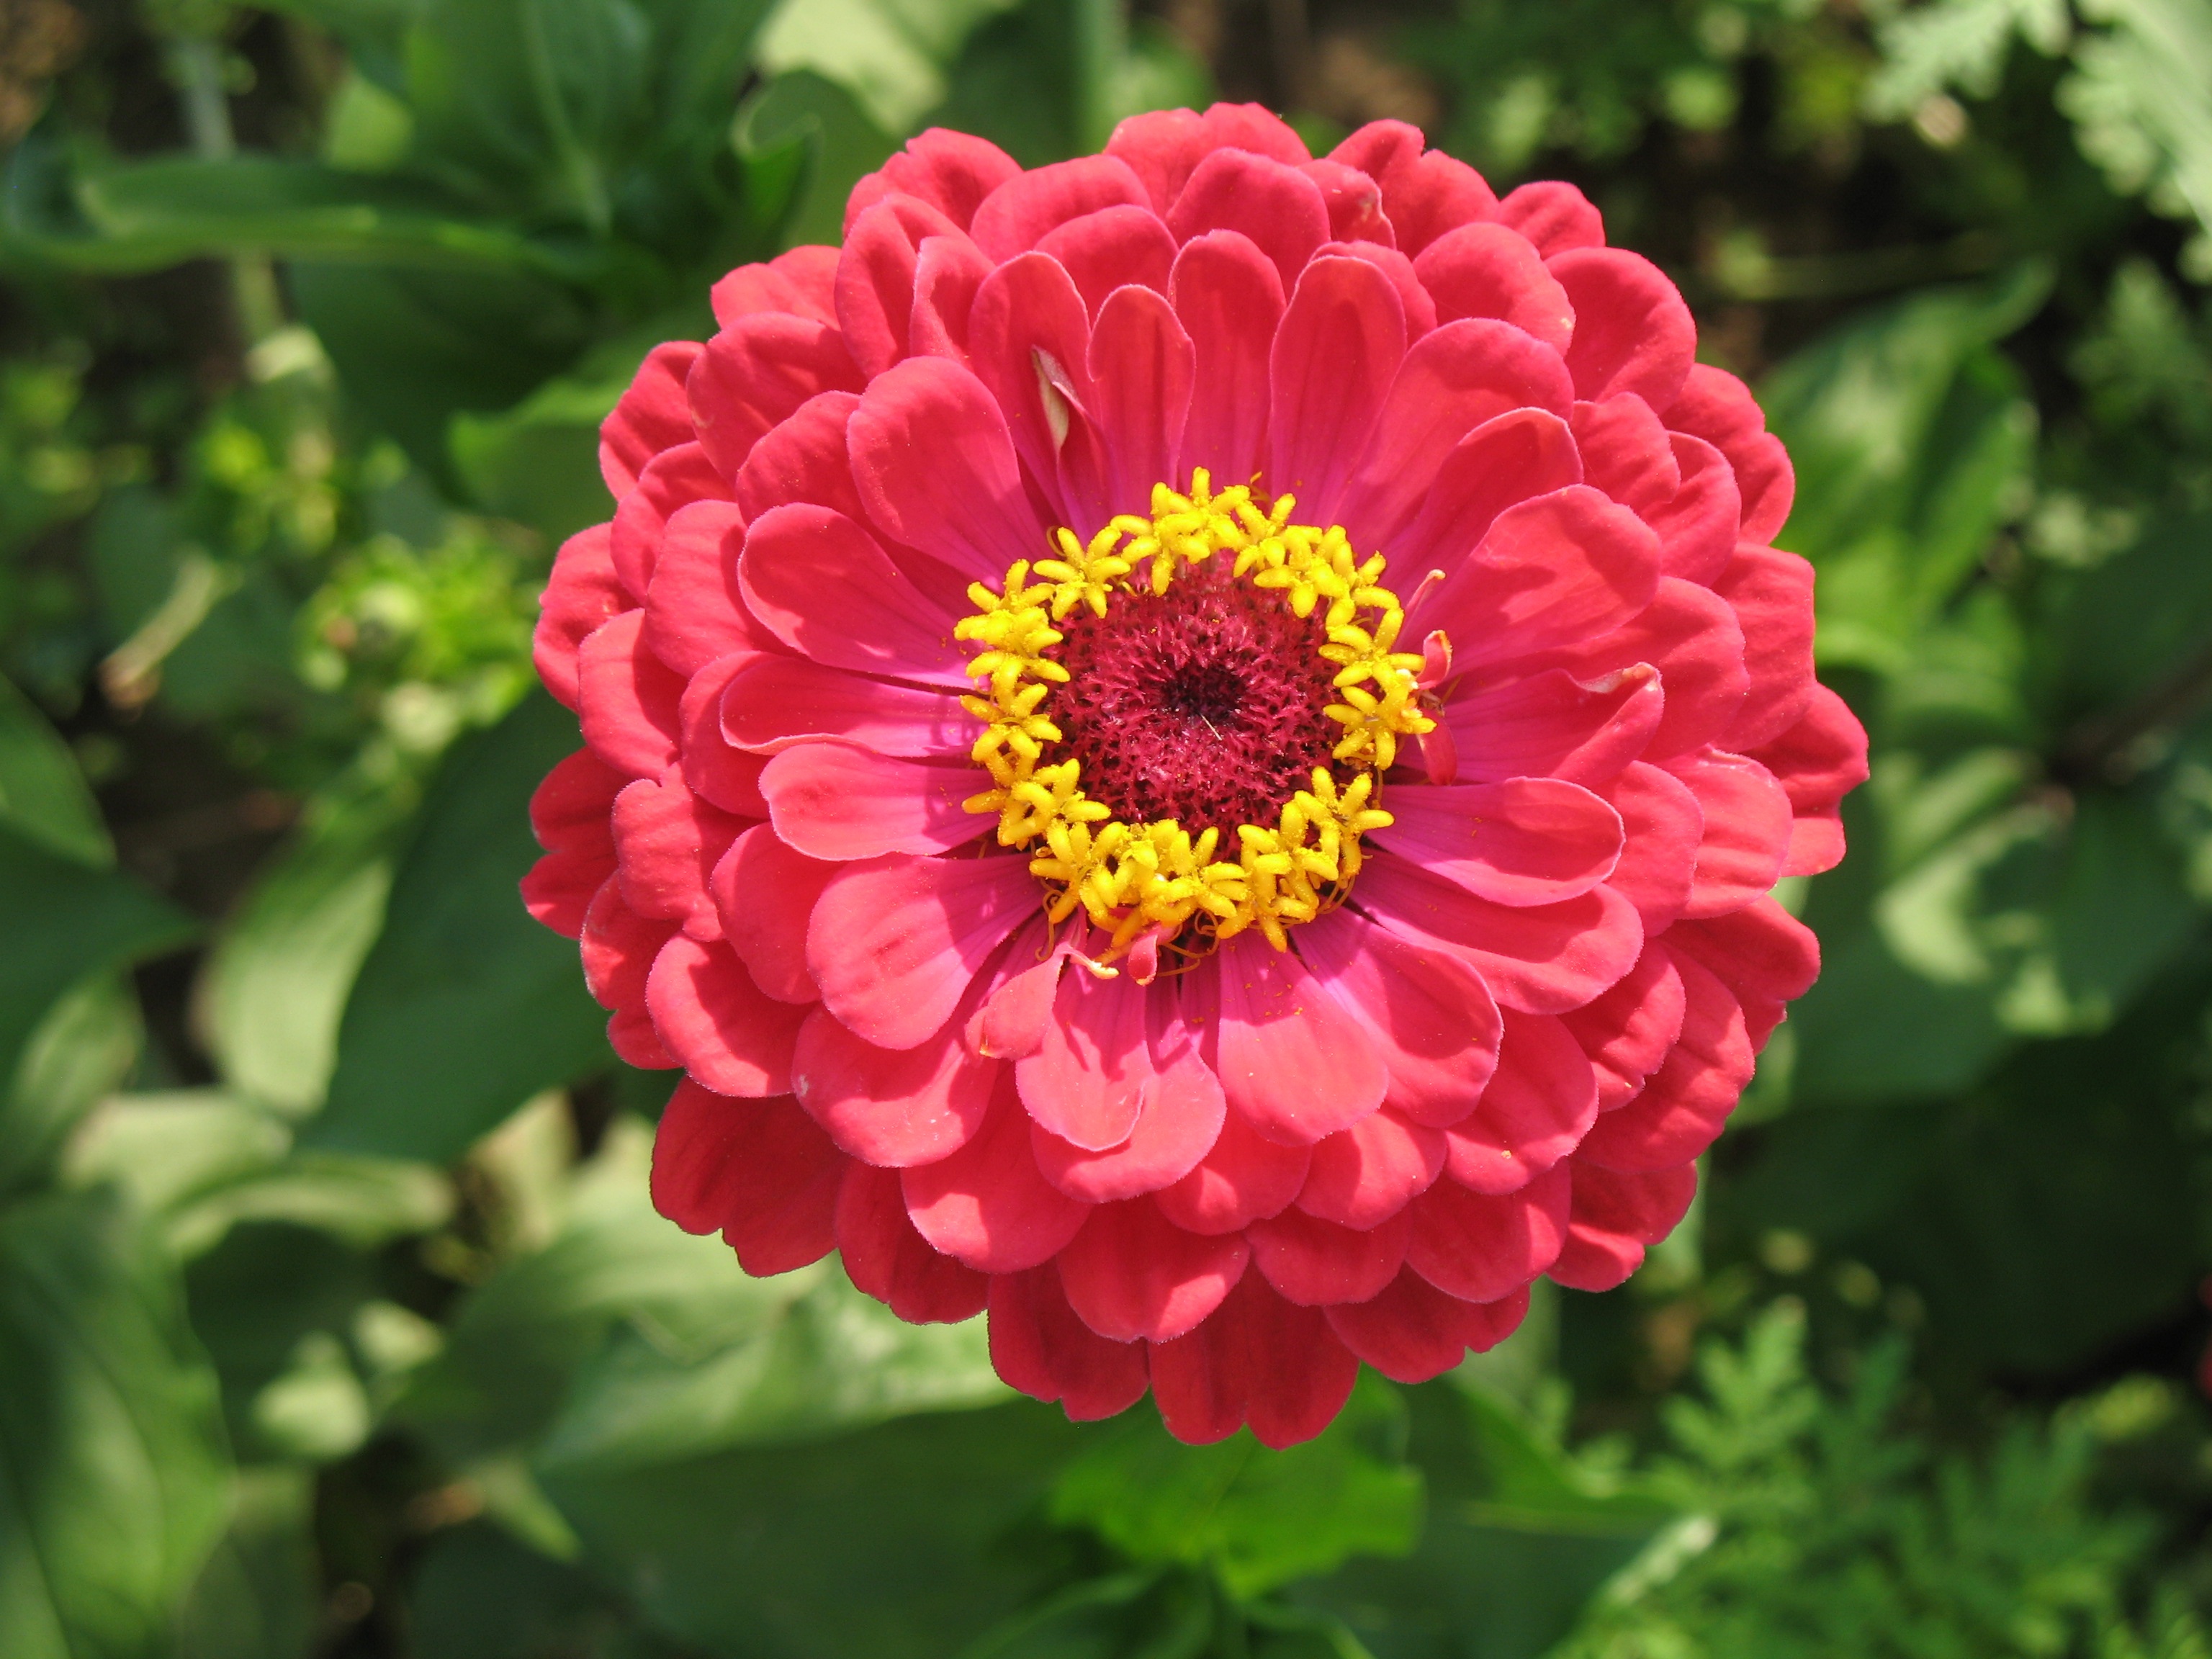
plant, meadow, flower, petal, bloom, summer, red, botany, yellow, garden, flora, dahlia, flower garden, zinnia, flowering plant, ornamental flower, daisy family, summer flower, city car, annual plant, land plant